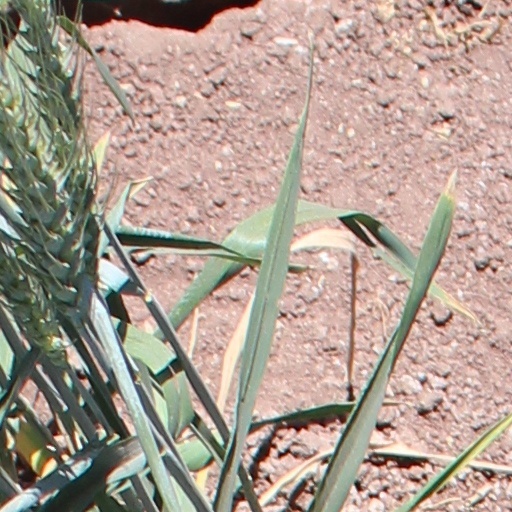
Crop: wheat